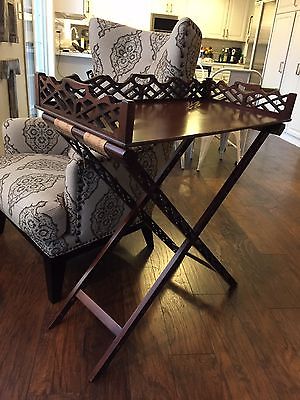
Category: table